Professional wrestling strikes

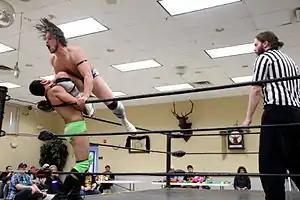
A high knee

An attack in which a wrestler charges toward the opponent, then jumps up and raises a knee to hit the opponent, usually into the side of the head. This move has been closely associated with Harley Race, often being referred to as a "Harley Race High-Knee". It has later been popularized as a signature move by WWE Superstars Triple H and CM Punk.